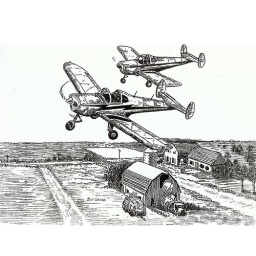
Two Coupes flying over a farm scene with grass runway.